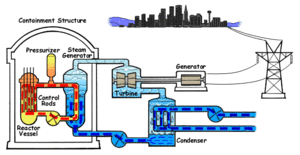
Atomkraftværk / Opbygning og virkemåde / Trykvandsreaktor
Animeret Diagram af en Trykvandsreaktor
Et kernekraftværk er et termisk kraftværk der producerer elektricitet ved hjælp af kernekraft.